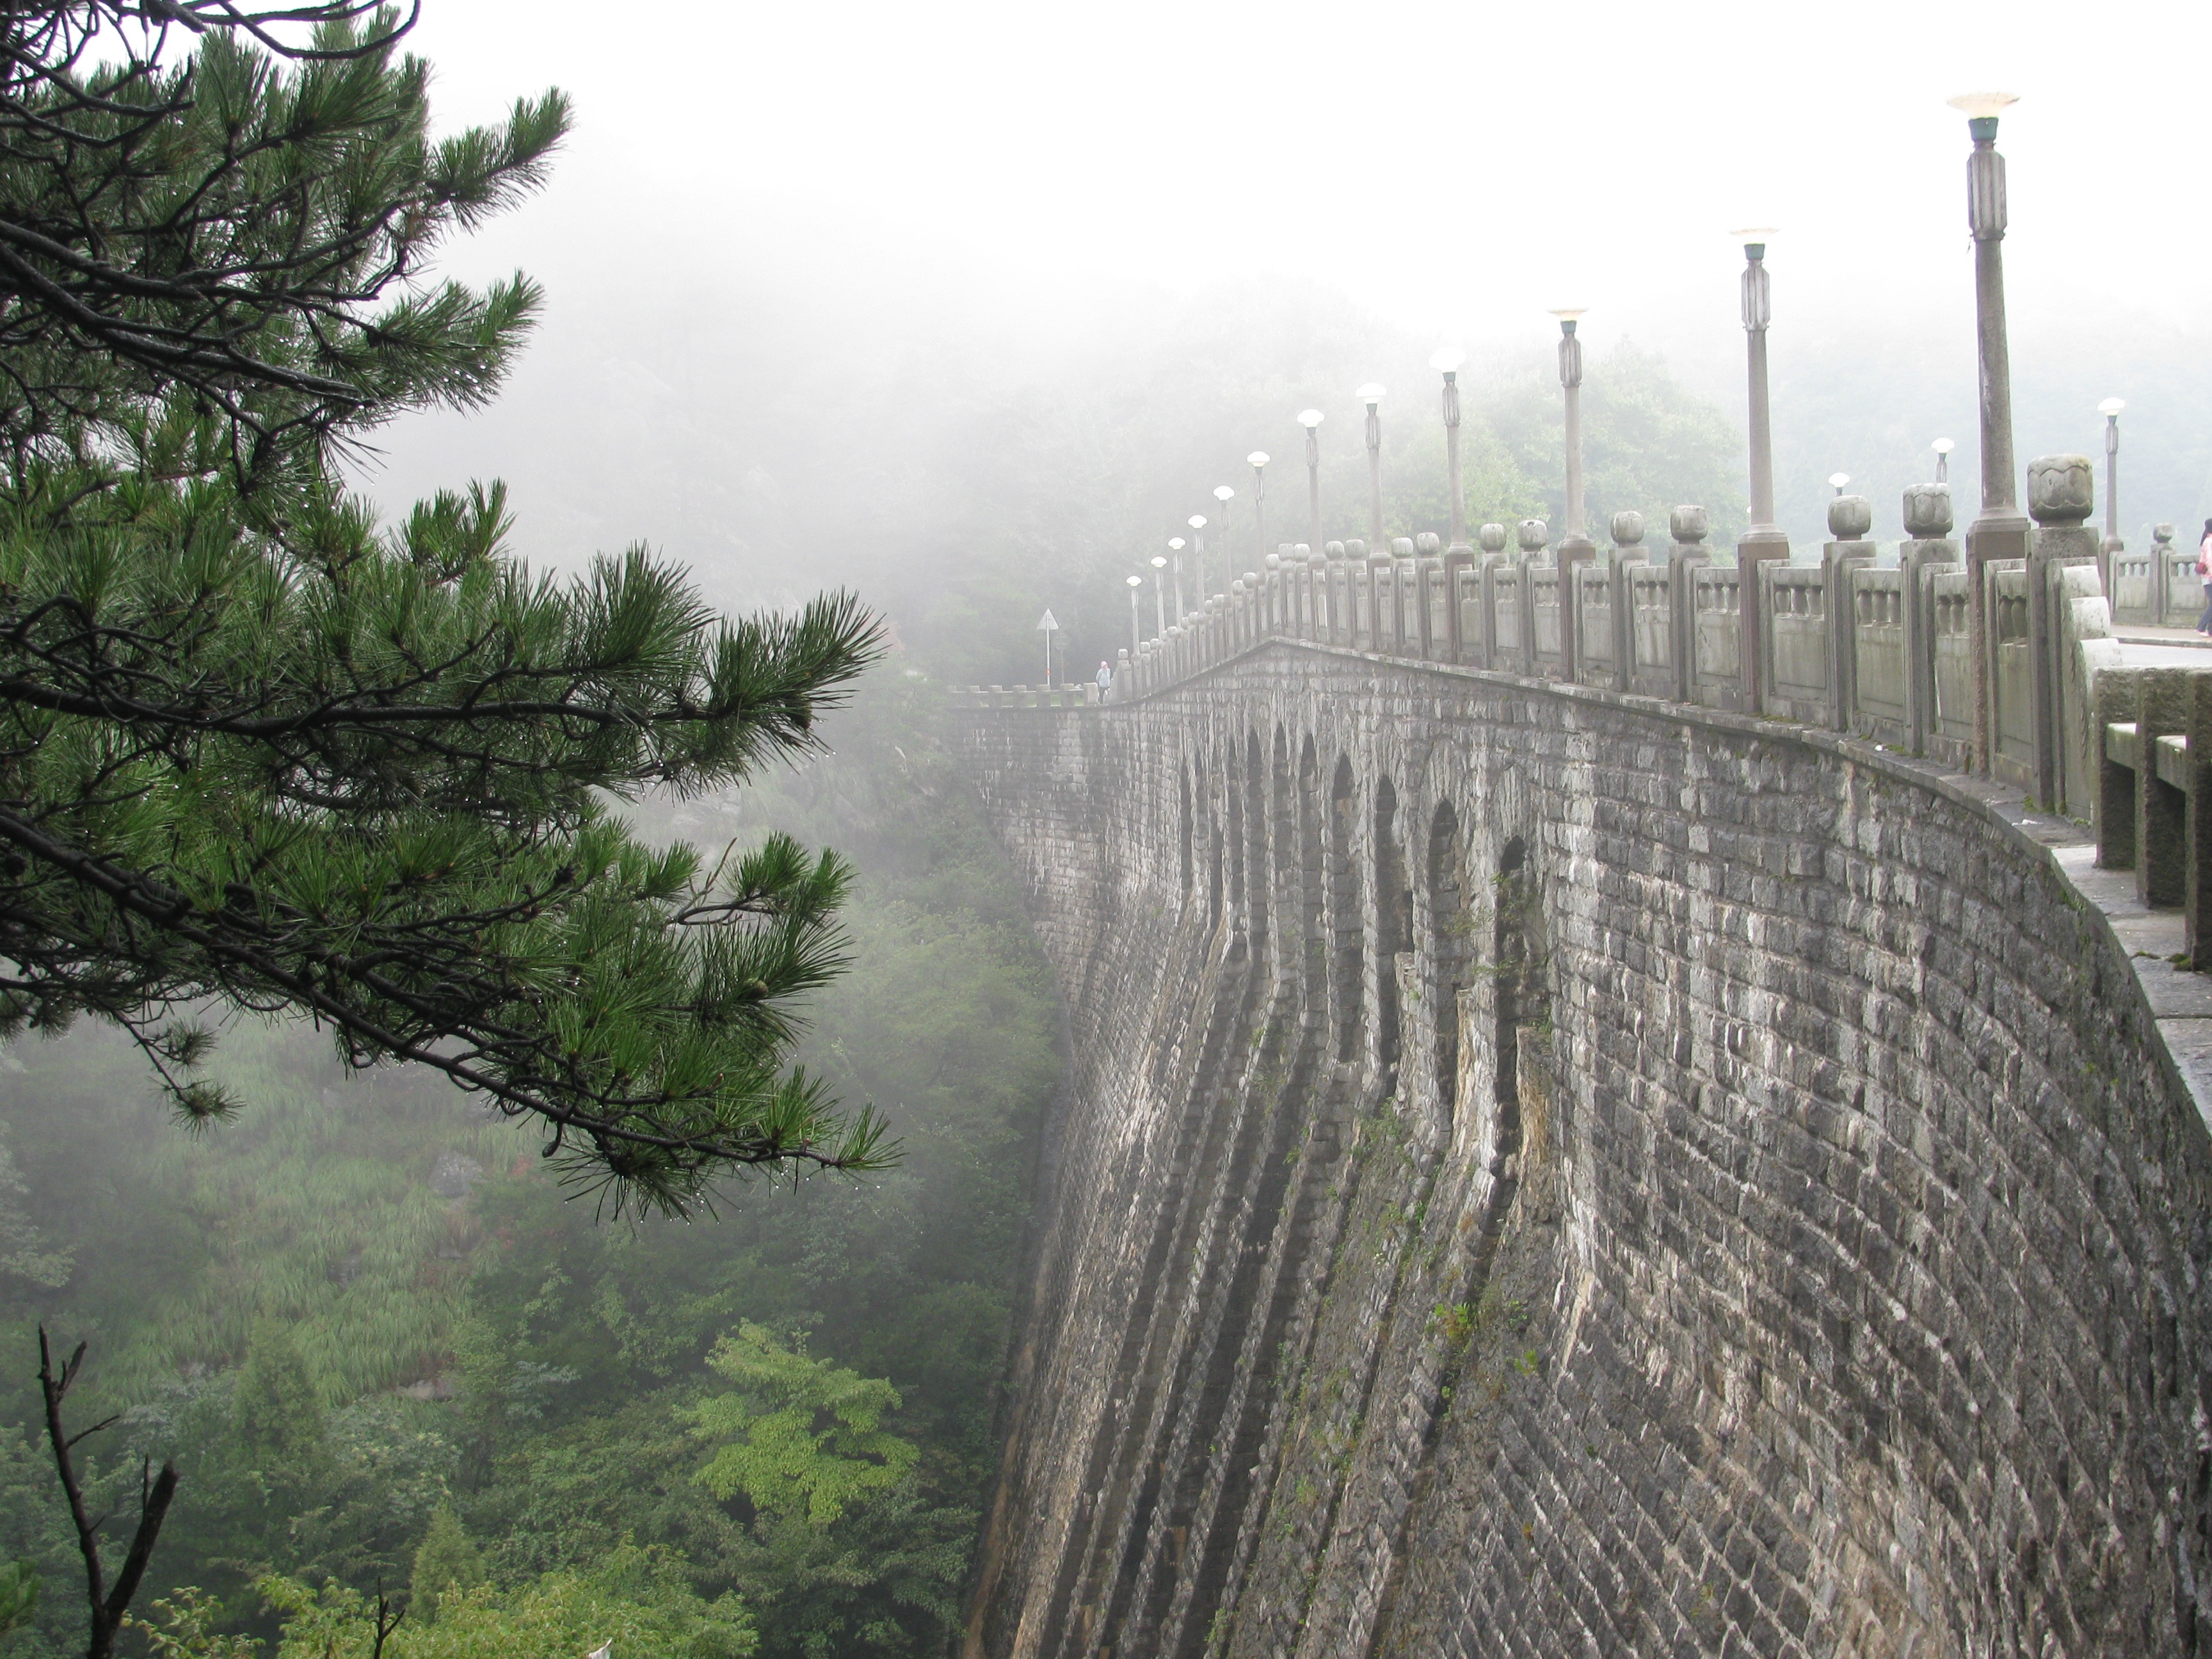
fog, bridge, pine, weather, china, water feature, atmospheric phenomenon, lushan